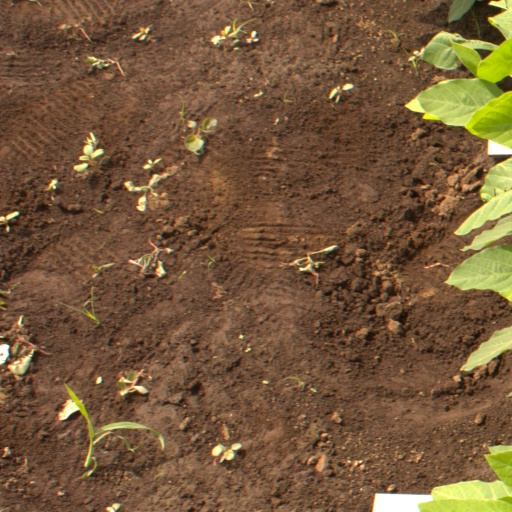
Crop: soybean